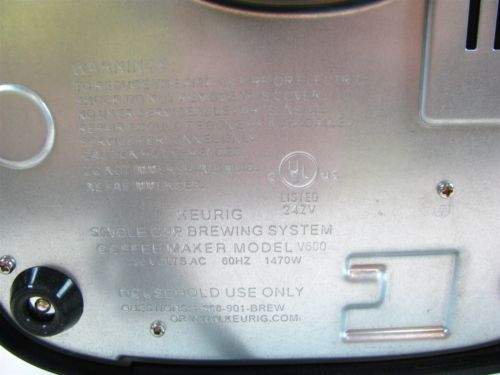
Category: coffee maker